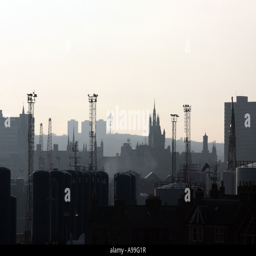
the harbour and skyline , showing the city at early evening near dusk